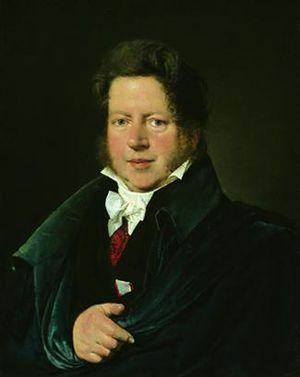
Peter Oluf Brøndsted est un archéologue danois, né à Fruering le 17 novembre 1780, et mort à Copenhague le 26 juin 1842.